Volvo R

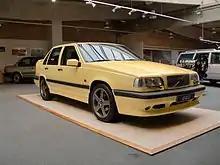
The 1995 Volvo 850 T5-R was the first Volvo branded with the R marque.

For 1995, the special limited edition 850 T-5R was offered, and was a commercial success, leading Volvo to produce a second run in 1996. Originally, it was to be called 850 Plus 5. The vehicle was based on the 850 Turbo, utilizing the B5234T4 engine with a special ECU (Bosch #628 in U.S and #629 in EU) that added an additional 2 psi (0.1 bar) of turbocharger boost pressure, giving the engine an extra 18 hp (13 kW; 18 PS) for a total of 243 hp (181 kW) and 250 lb⋅ft (340 N⋅m) of torque. The engine was mated to a 4-speed automatic transmission or 5-speed manual transmission, the latter of which was not available in the United States. The T-5R was renowned as a sleeper car; despite its boxy, understated appearance, it boasted a drag coefficient of 0.29 and was capable of accelerating from 0 to 60 mph (97 km/h) in 6.8 - 7.0 seconds (depending on transmission and body type). The top speed was electronically limited to 152.2 mph (244.9 km/h). The vehicle came standard with Pirelli P-Zero tyres, providing lateral grip of 0.88 g. The engine tuning was co-developed with Porsche, and the transmission and other powertrain components. Porsche also aided in designing some of the interior, such as the Alcantara seat inserts. These cars came as standard with nearly every feature available, only a handful of options - such as heated rear seats - were available. On the North American market only two options could be chosen, a trunk-mounted Alpine 6-CD changer and no-cost 16" wheels for a smoother, more comfortable ride and driveability in snow when using all-season tires.